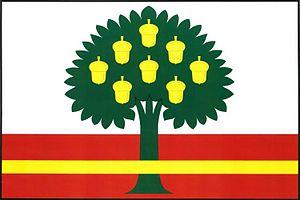
Plískov est une commune du district de Rokycany, dans la région de Plzeň, en République tchèque. Sa population s'élevait à 123 habitants en 2018.